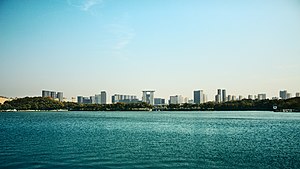
Tongling
Gadebillede fra Tongling
Tongling er en kinesisk by på præfekturniveau i provinsen Anhui i den centrale del af Kina. Den har et areal på 1,113 km², og befolkningen anslås til 700.000 indbyggere.